Hoh River

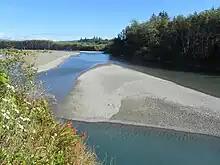
Near the mouth of the river

The Hoh River is a river of the Pacific Northwest, located on the Olympic Peninsula in the U.S. state of Washington. About long, the Hoh River originates at the snout of Hoh Glacier on Mount Olympus and flows westward through the Olympic Mountains of Olympic National Park and Olympic National Forest, then through foothills in a broad valley, emptying into the Pacific Ocean at the Hoh Indian Reservation. The final portion of the Hoh River's course marks the boundary between the south coastal segment of Olympic National Park and the Hoh Indian Reservation.